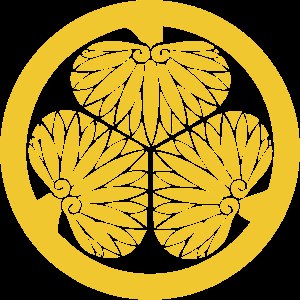
Mon
Et mon
Et mon er et japansk emblem, der kan sammenlignes med det europæiske heraldiske våben. Mon forestiller ofte stærkt stiliserede planter eller dyr, er gerne runde, men har ikke faste farver. Mon har traditionelt været benyttet på klæder, møbler, flag og andre steder, hvor man har ønsket at tilkendegive ejer- eller loyalitetsforhold.